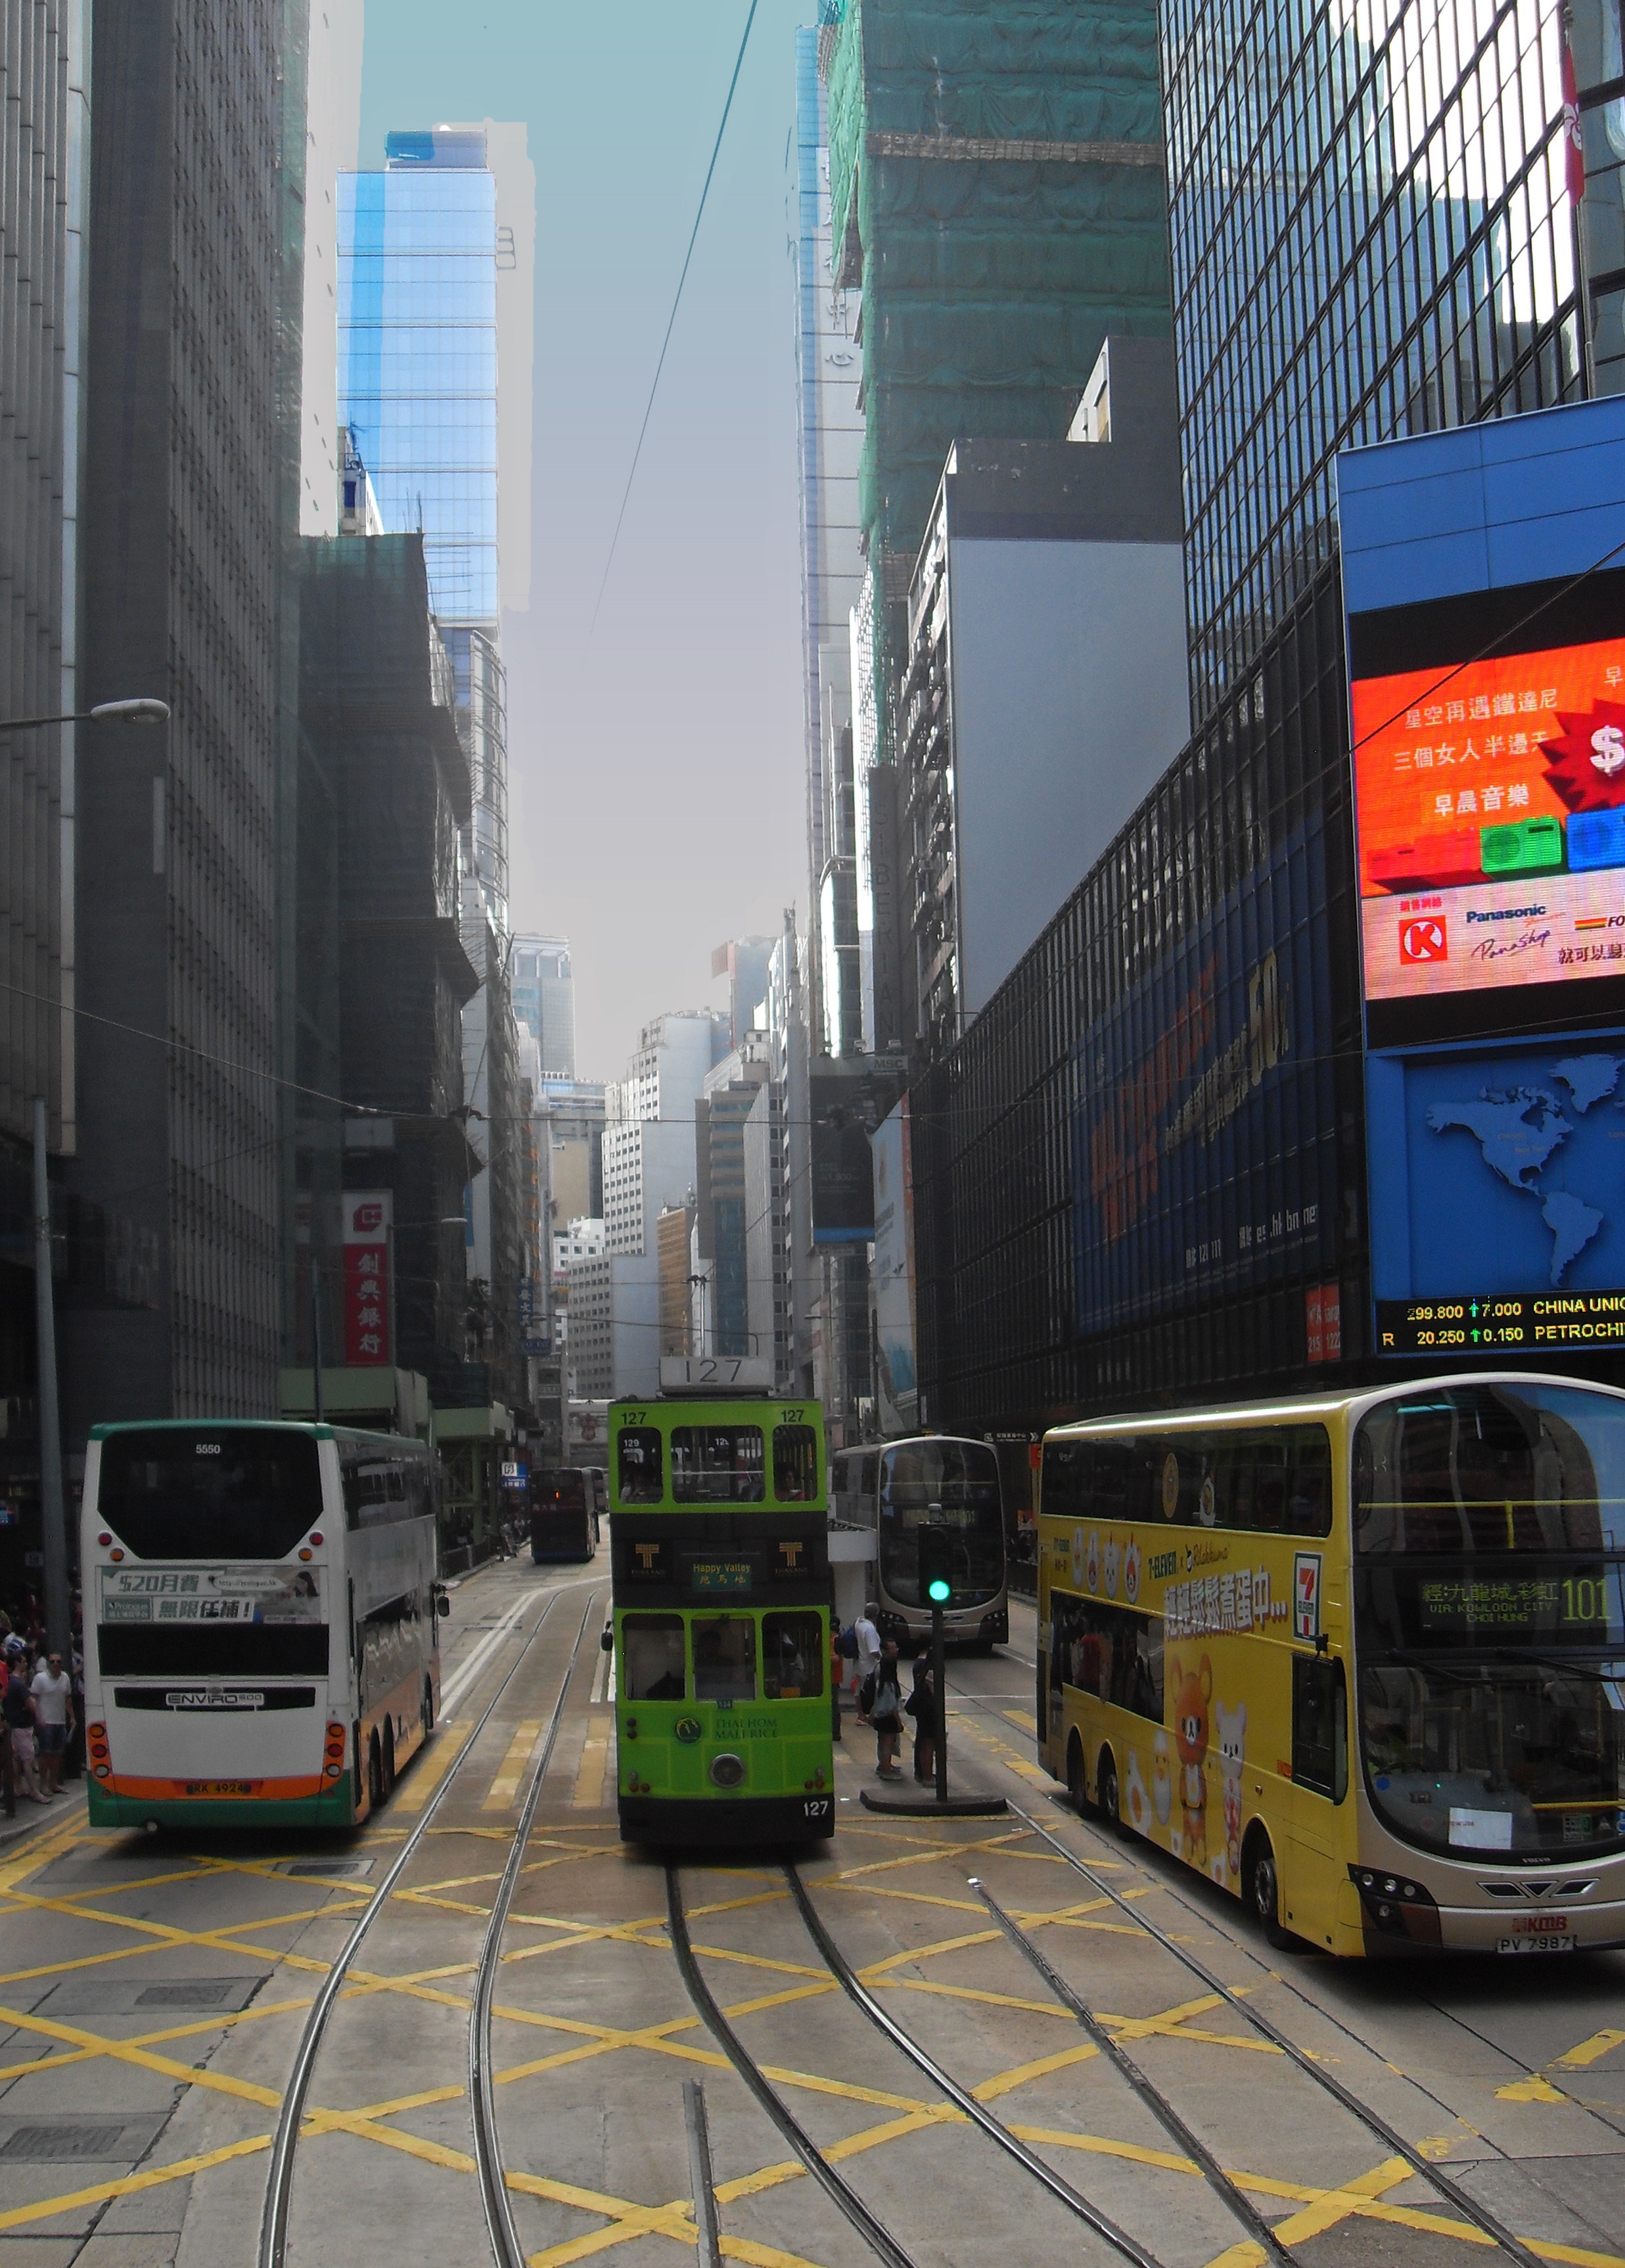
city, skyscraper, urban, tram, transport, vehicle, lane, public transport, hong kong, bus, metropolis, big city, land vehicle, metropolitan area